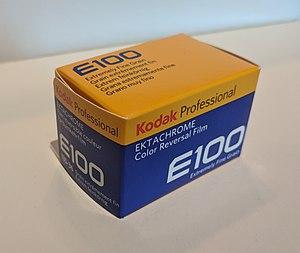
Kodak Ektachrome 100 35mm Film inversible couleur.